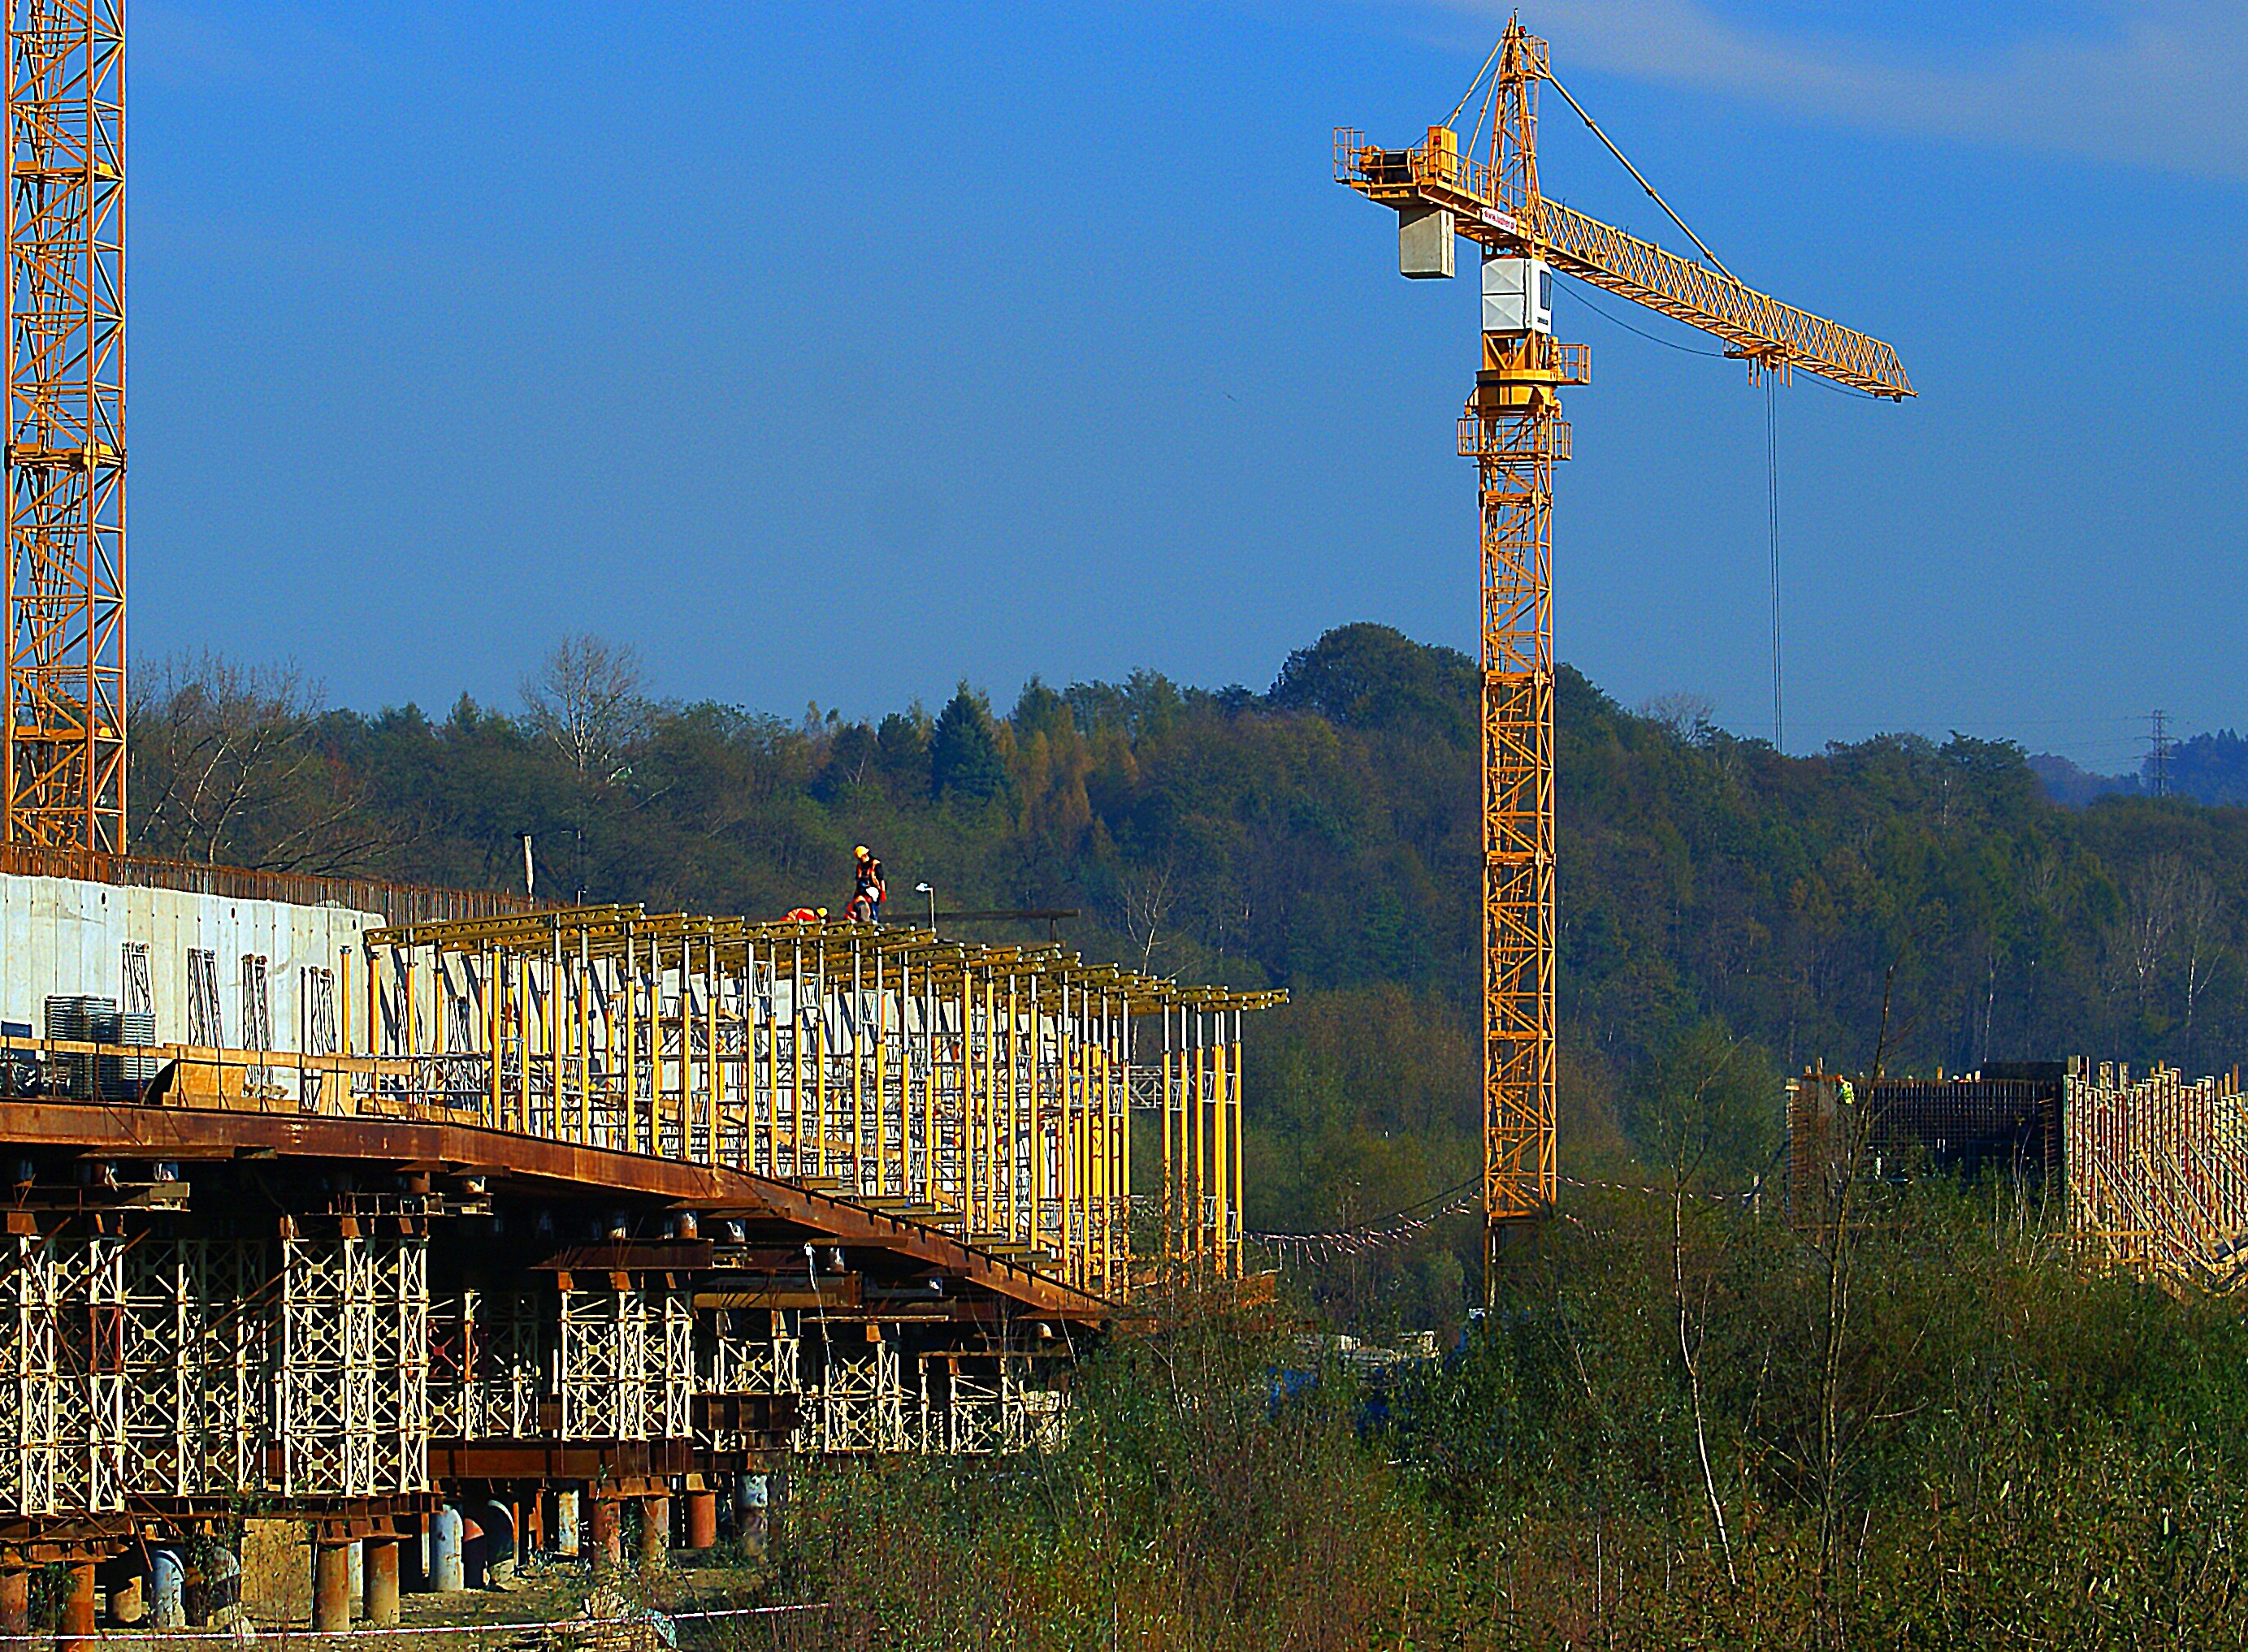
work, bridge, building, cityscape, transport, tower, metal, landmark, yellow, concrete, project, cranes, crane, workers, support, girders, the design of the, fence bay, execution, working people, construction of a bridge, construction of the crossing